Original Springs Hotel and Bathhouse

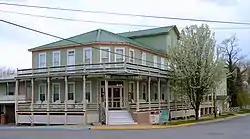

The Original Springs Hotel and Bathhouse is a mineral spa located at 506 N. Hanover St. in Okawville, Illinois. The resort was established in 1867, when founder Rudolph Plegge discovered the presence of minerals like magnesium and sulfur in his well water. Plegge and his neighbor C. H. Kelle built a bathhouse on his land; after the bathhouse burned in an 1892 fire, the current hotel and bathhouse were built. During the late 19th century, mineral spring resorts became popular due to their purported health benefits, and several new spas opened alongside the Original Springs in Okawville. The village became a significant resort destination for wealthy St. Louis businessmen, including brewing magnate August Anheuser Busch, Sr. While most of Okawville's resorts declined after mineral springs fell out of favor, the Original Springs was still a prominent resort as late as 1930. Though the spa declined during the Great Depression and the ensuing decades, it modernized in 1962 and remains open as a hotel and spa. It is now the only operational mineral spa remaining in Illinois.